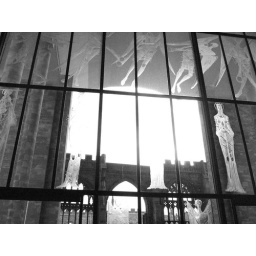
Coventry Cathedral (the new bit) - glass entrance wall etchings, with old cathedral in the background